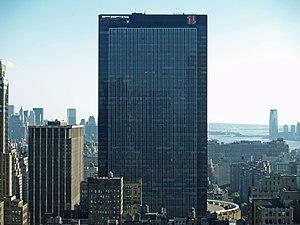
Le One Penn Plaza est un gratte-ciel proche de Pennsylvania Station à New York, à l'ouest de la 7ᵉ avenue, entre les 33ᵉ et 34ᵉ rues. Il est aujourd'hui détenu par l'entreprise Vornado Realty Trust.
Margin Call ou Marge de manœuvre au Québec est un film dramatique américain écrit et réalisé par J. C. Chandor et sorti en 2011. Il évoque, sur une période de 36 heures, le déclenchement de la crise financière de 2008, à travers la découverte inopinée par les employés d'une banque d'affaires new-yorkaise de l'aspect toxique de ses actifs qui la mettent en danger de mort. Qu'ils aient ou non des états d'âme, les personnages font le nécessaire pour se débarrasser de ces actifs, tout en ayant pleine conscience de la réaction en chaîne qu'ils vont provoquer.